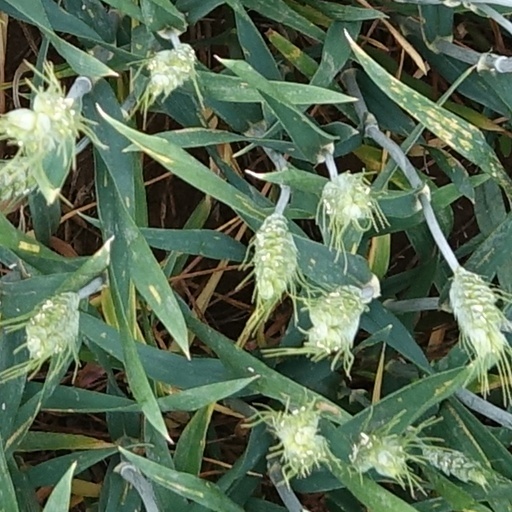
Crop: wheat